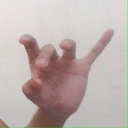
अक्षर: ओ